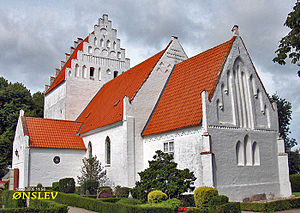
Ønslev Kirke
Ønslev Kirke
fra sydøst
Ønslev Kirke ligger enligt lidt øst for landsbyen Ønslev ca. 9 km N for Nykøbing Falster.